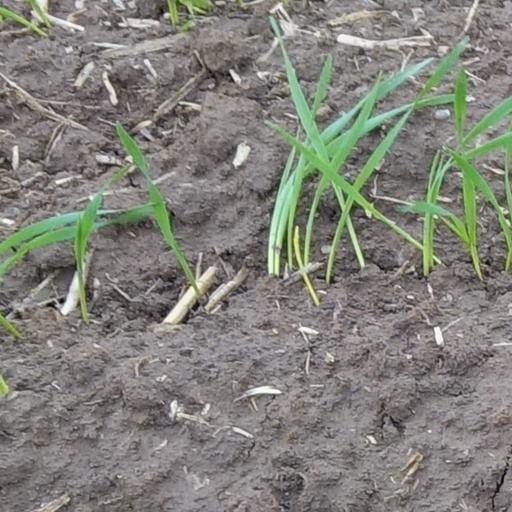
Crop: wheat